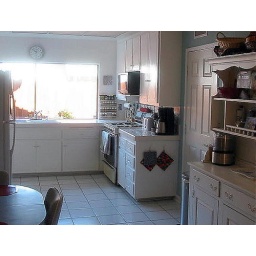
Spacious eat-in kitchen features new Viking dishwasher, and upgraded GE stove and microwave (not shown here), all installed in 2005.